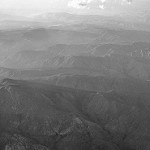
Label: B & W